Berenice III

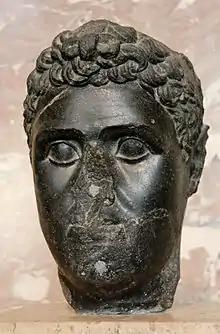

In 101 BC, Ptolemy X had Cleopatra III murdered. Shortly after that, he married the thirteen-year-old Berenice and elevated her to the role of co-regent. The pair were joined together in the dynastic cult as the "Theoi Philadelphoi" (Sibling-loving Gods).